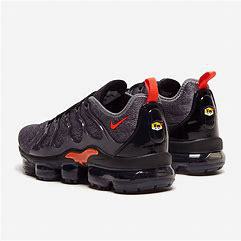
Brand: Nike
Model: Air Vapormax Plus